Shell game

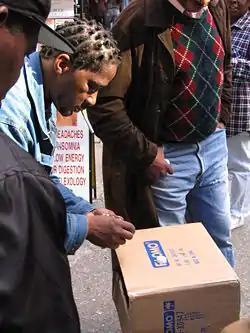
An illegal shell game performed with bottle caps on Fulton Street in New York City

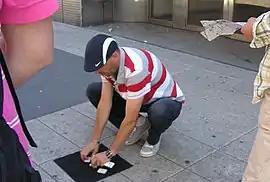
An illegal shell game in Drottninggatan, a street in Stockholm.

The shell game (also known as thimblerig, three shells and a pea, the old army game) is a public gambling game that challenges players to follow the movement of a marker hidden under one of several covers (shells). In practice, the game is almost always run as a confidence trick that uses sleight of hand to transfer the marker between covers. In confidence trick slang, this swindle is referred to as a "short-con" because it is quick and easy to pull off. The shell game is related to the cups and balls conjuring trick, which is performed purely for entertainment purposes without any purported gambling element.